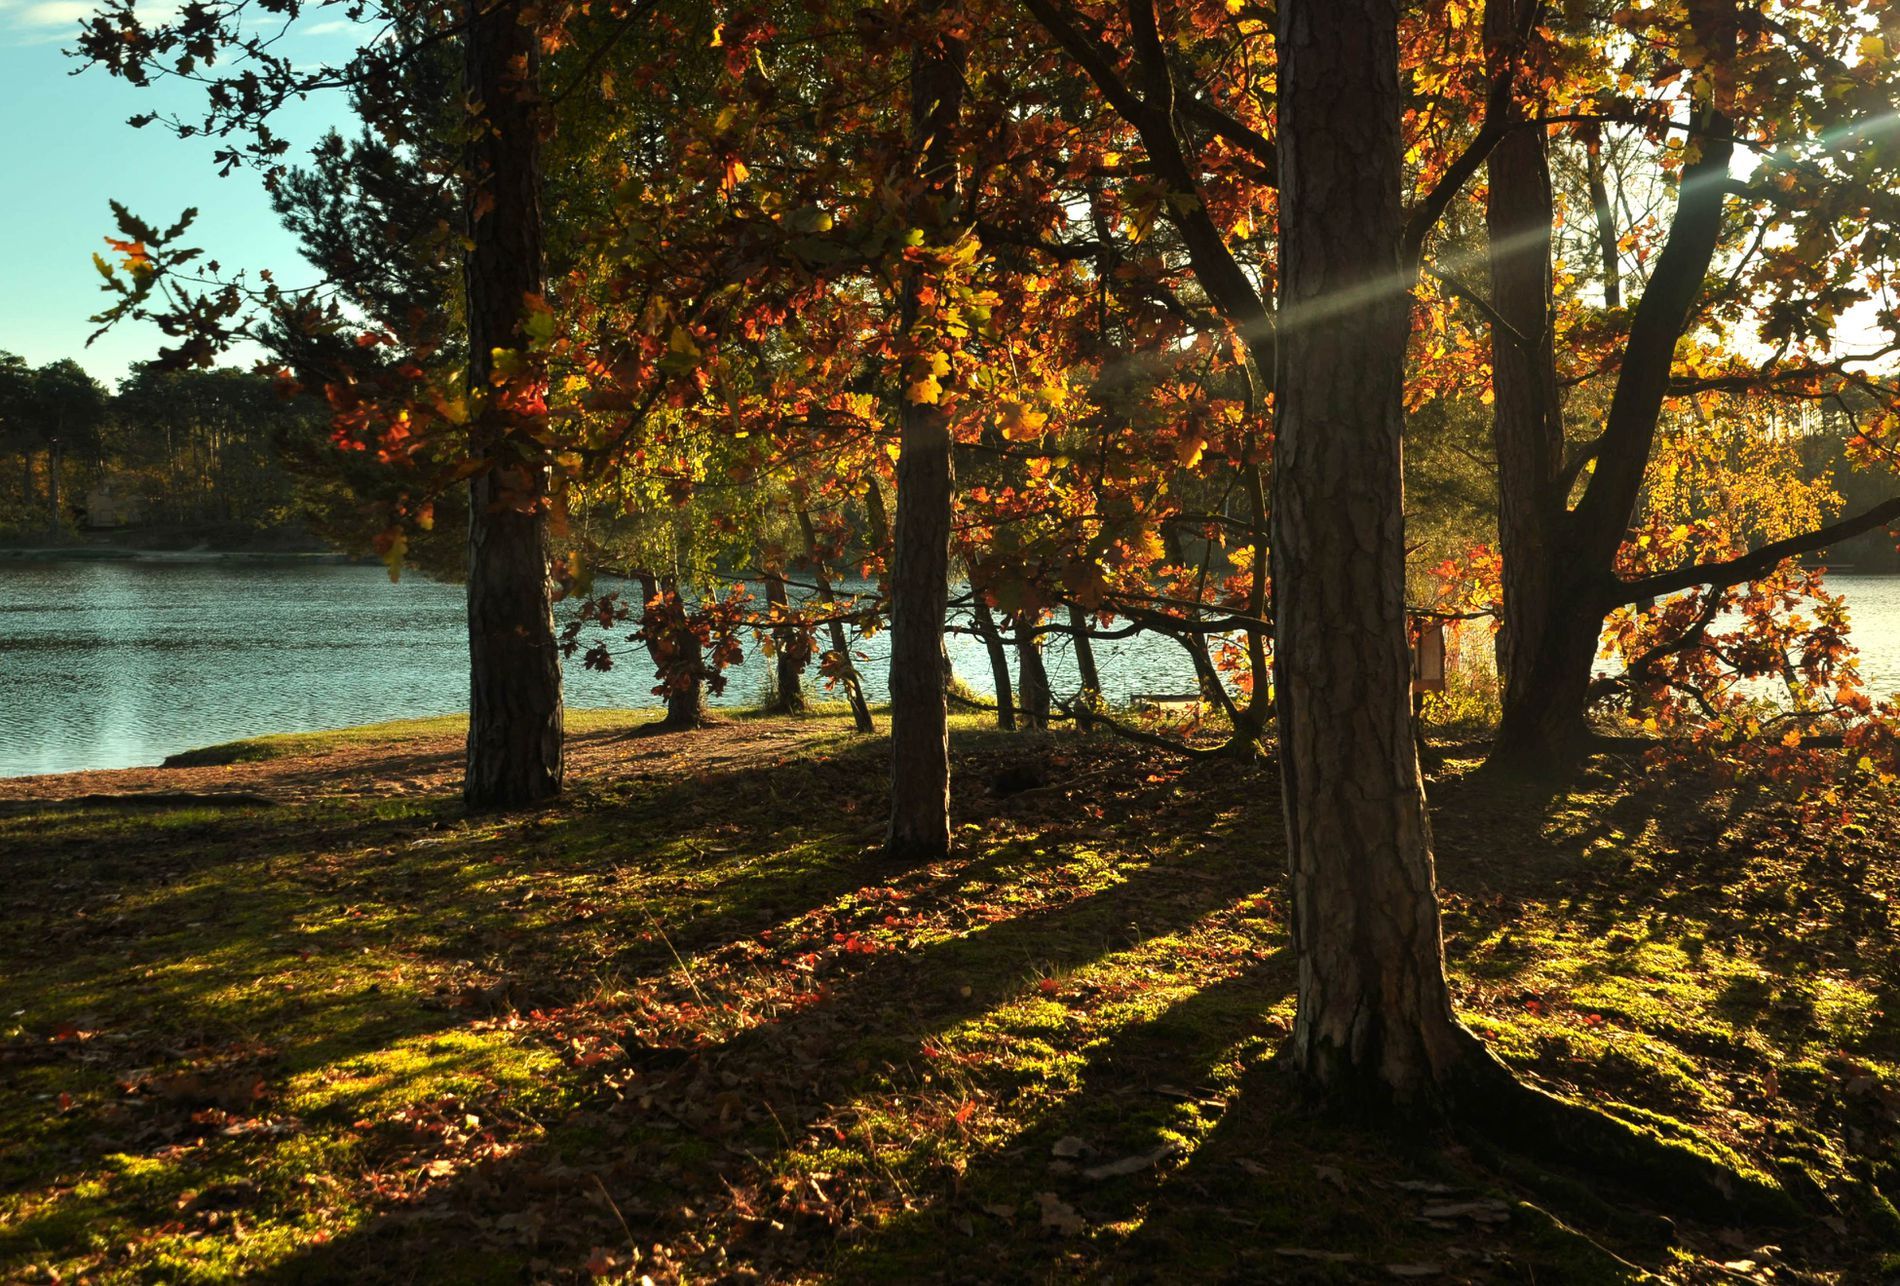
Autumn Serenity
Sunlight filters through tall autumn trees, casting long shadows on the mossy ground beside a calm lake.
The photograph is a low-angle shot of a fall forest by a lake, highlighting the trees' height and light and dark contrast. The mood is serene and cozy, and the yellow sunlight helps to create the calmness of the setting. The color is earth tones—warm yellow, rich orange, and deep brown—contrasted with the cool blue of water and sky. The sunbeam through the branches imparts a kinetic, otherworldly effect to the landscape.
Labels: Plant, Tree, Grove, Land, Nature, Outdoors, Vegetation, Woodland, Scenery, Landscape, Grass, Park, Tree Trunk, Leaf, Lake, Water, Sunlight, Sky, Pond, Oak, Autumn, Waterfront, Wilderness, Rainforest, Jungle, Sycamore, Summer
Camera: NIKON CORPORATION NIKON D90
Aperture: F6.3
Exposure: 1/400 sec
Focal length: 26.0 mm